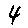
Label: 4